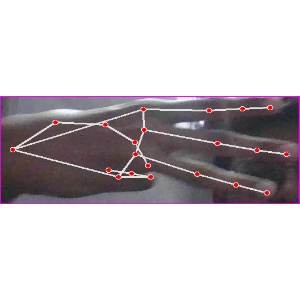
अक्षर: भ